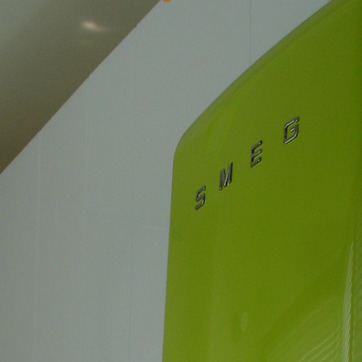
Material: metal